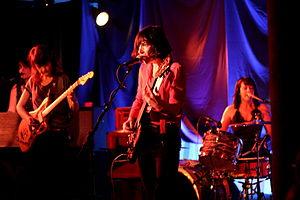
Wild Flag est un groupe féminin de rock indépendant américain, originaire de Portland, dans l'Oregon, et de Washington. La formation est composée de quatre musiciennes de la scène post-punk, Carrie Brownstein et Janet Weiss, membres de Sleater-Kinney, Rebecca Cole de The Minders et Mary Timony du groupe Hélium.
Cet article est une liste non exhaustive de girls bands existant ou ayant existé. Un girls band est un groupe de musique féminin dont les membres chantent et jouent de leur propre instrument.